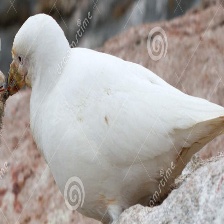
Species: SNOWY SHEATHBILL
Scientific name: CHIONIS ALBUS